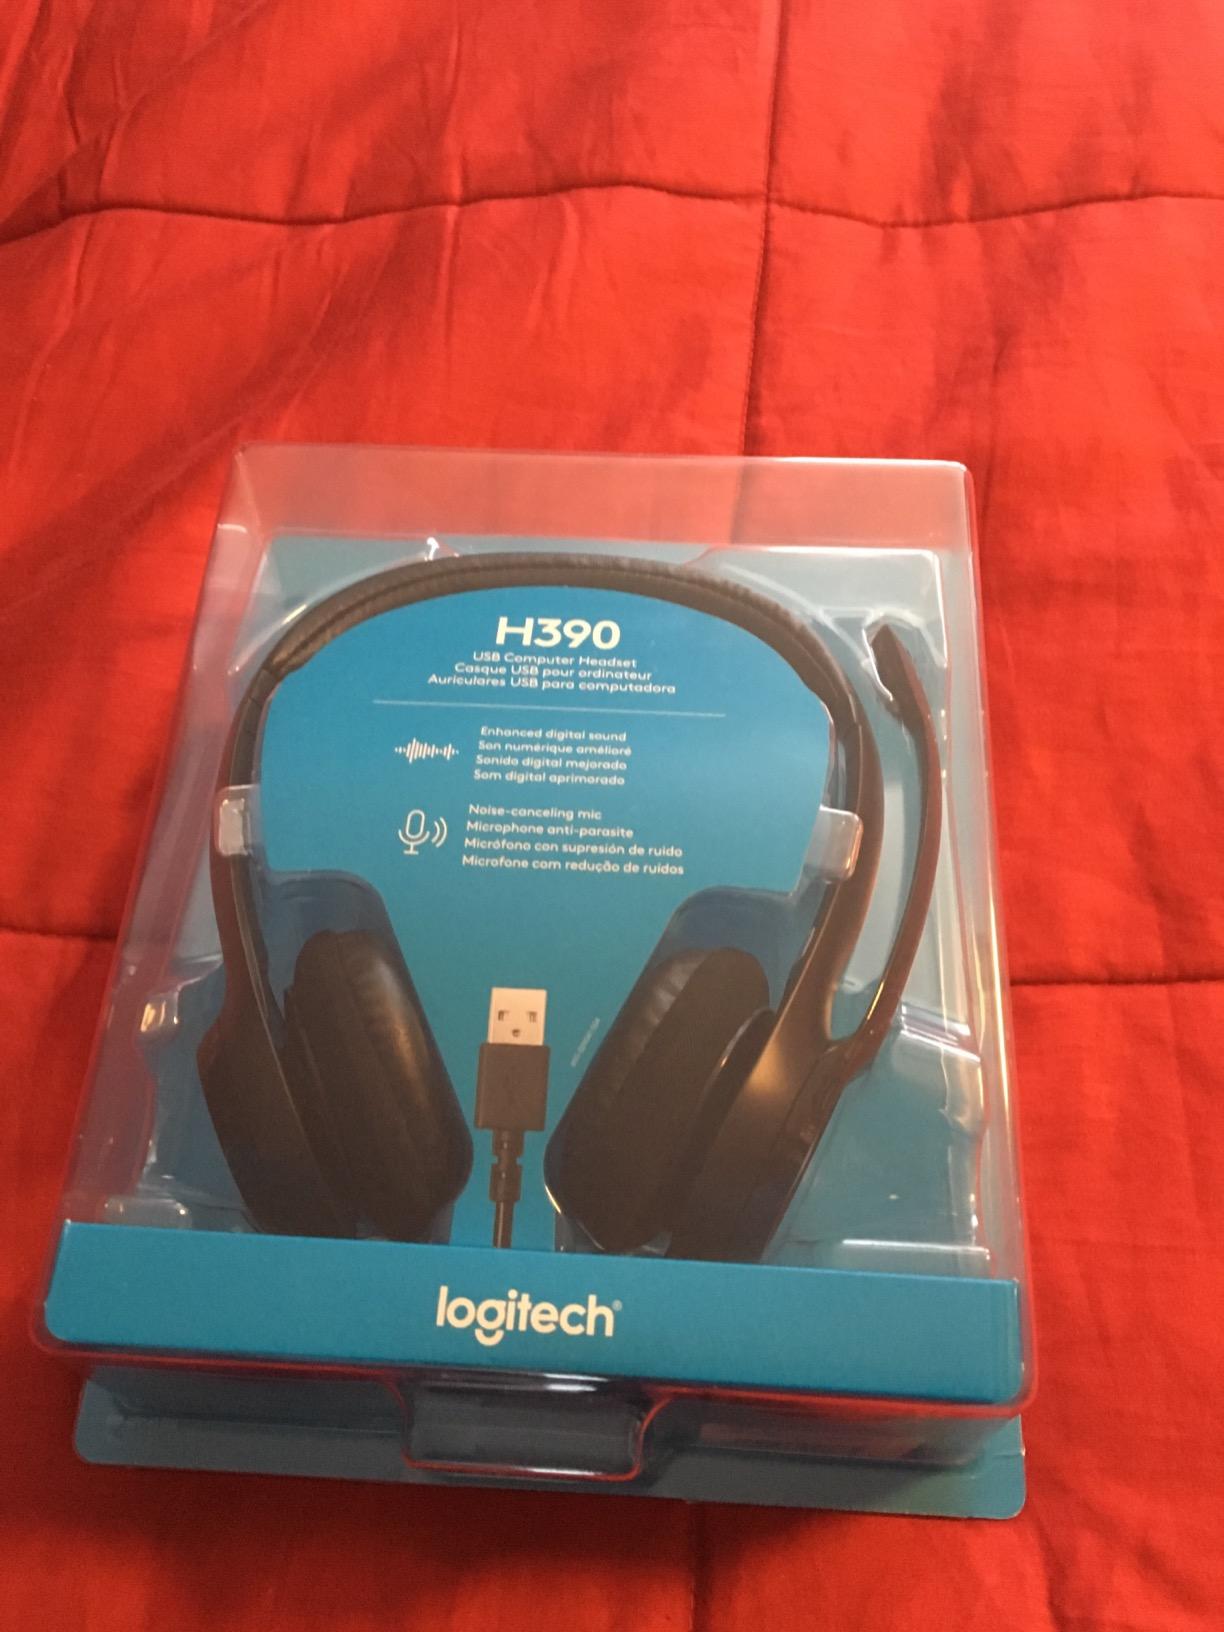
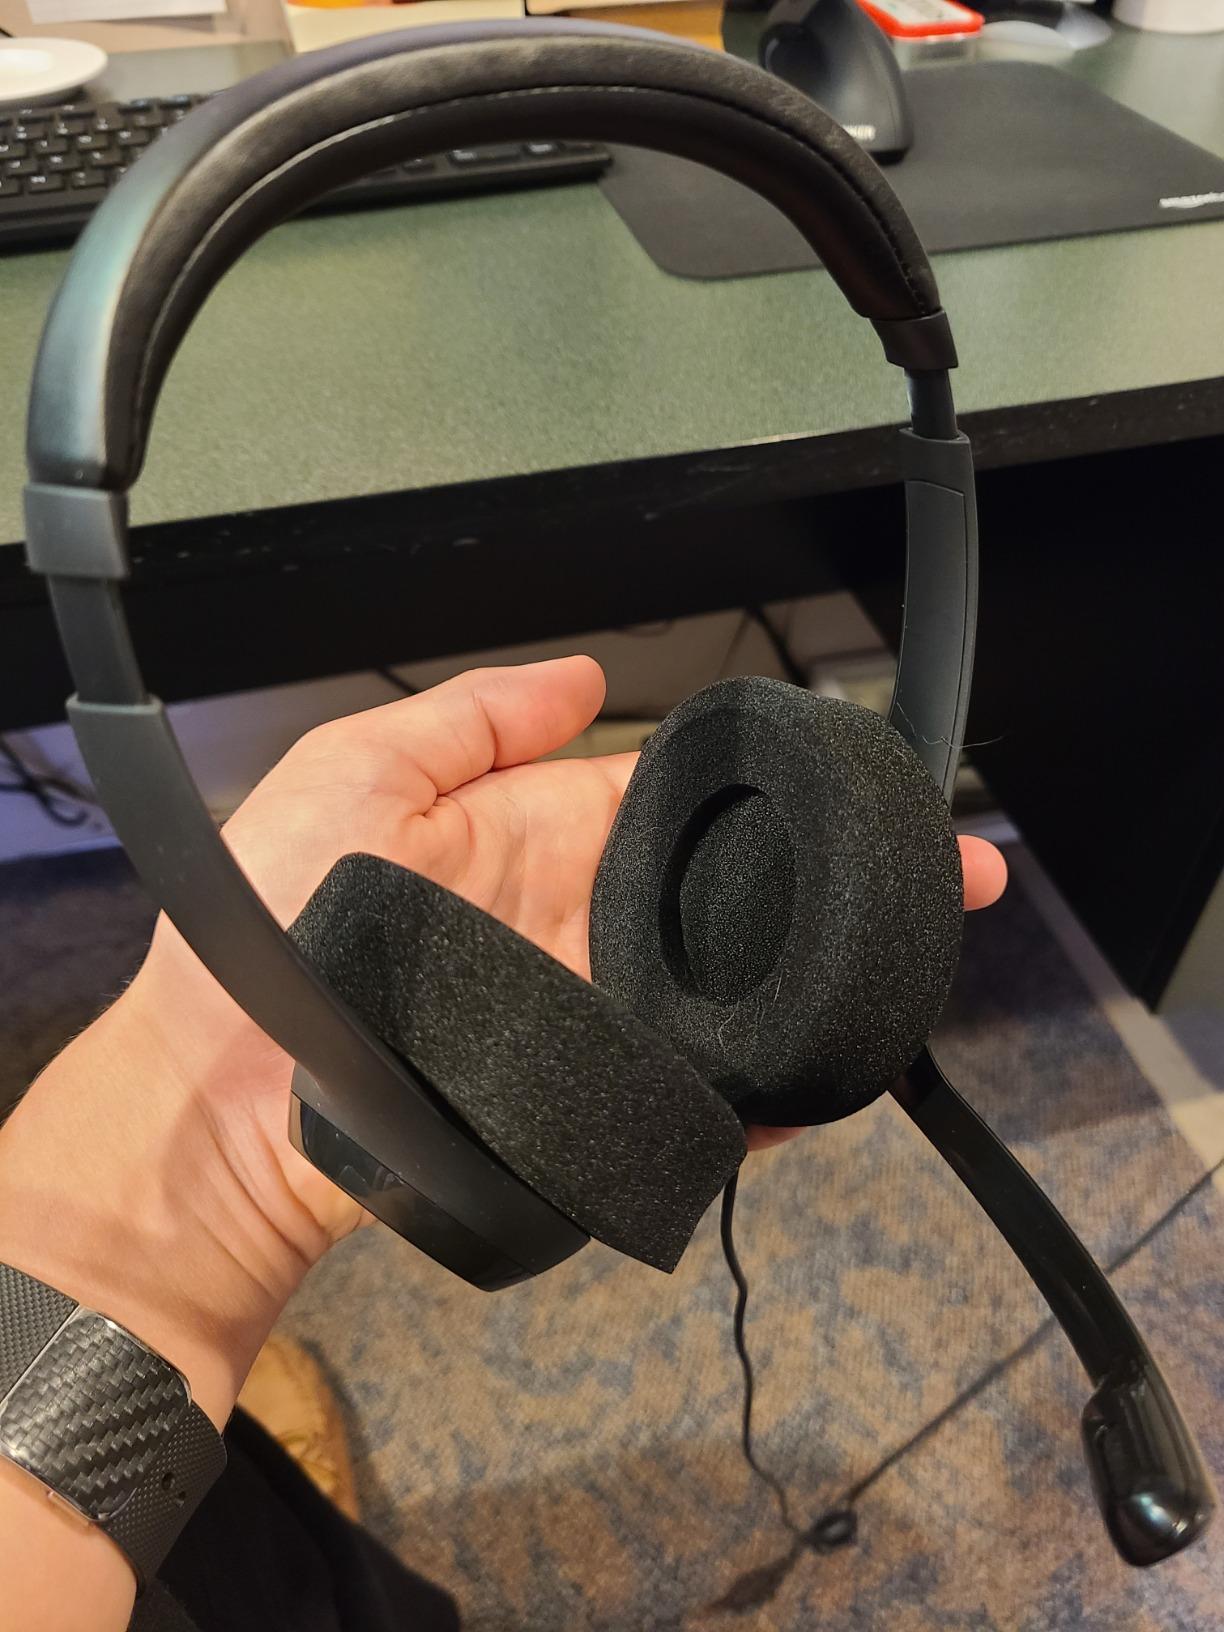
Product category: headphones
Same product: yes